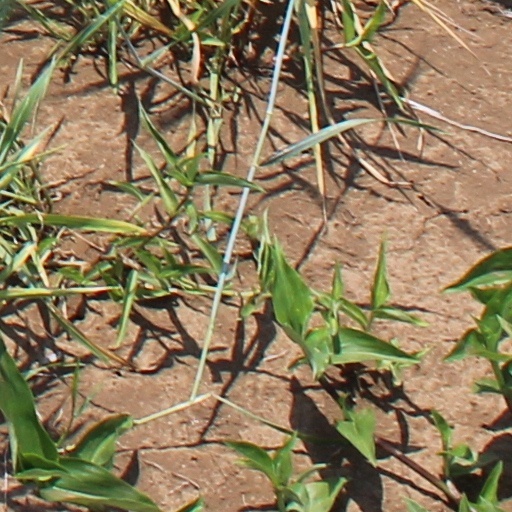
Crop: wheat